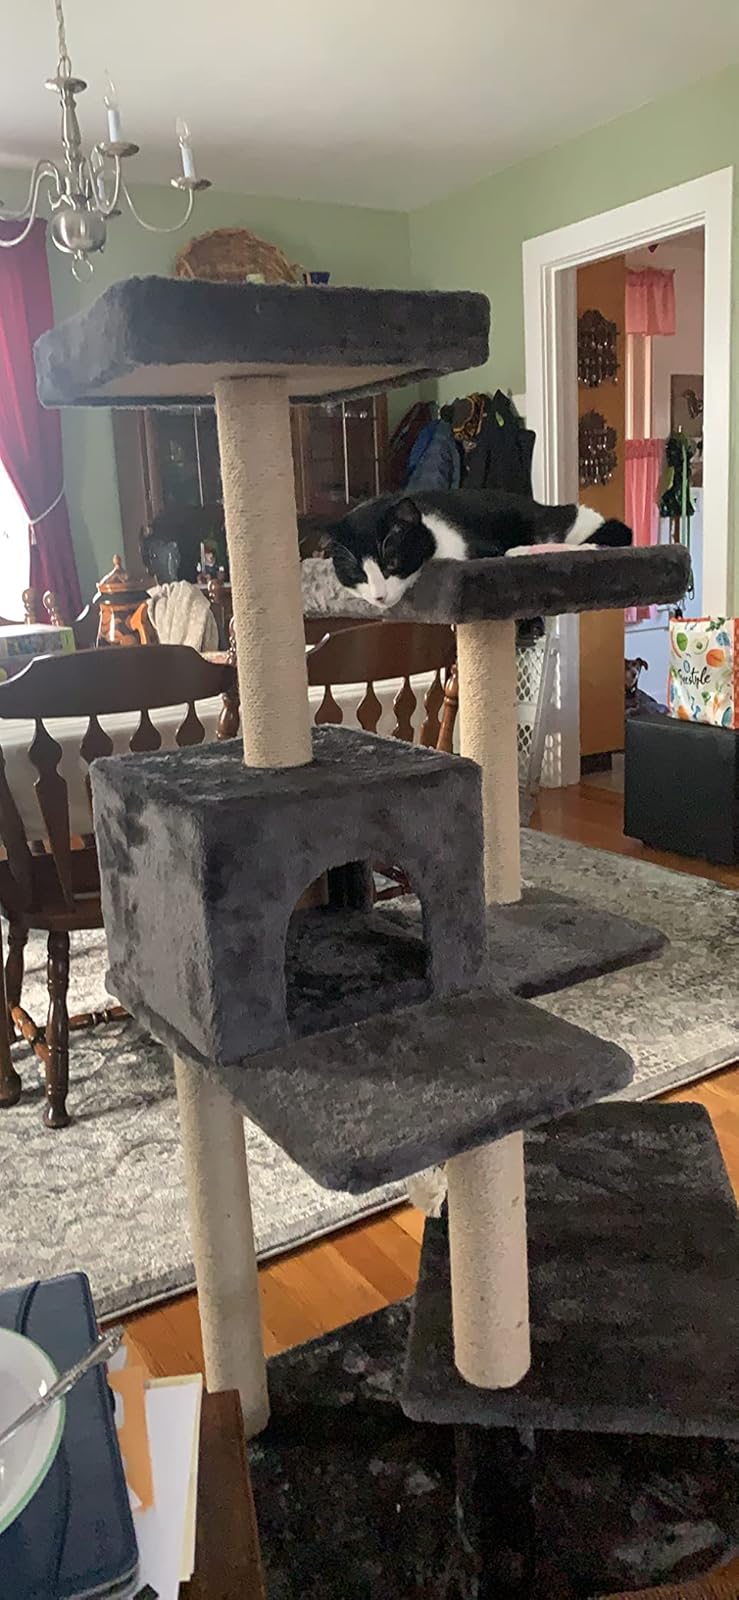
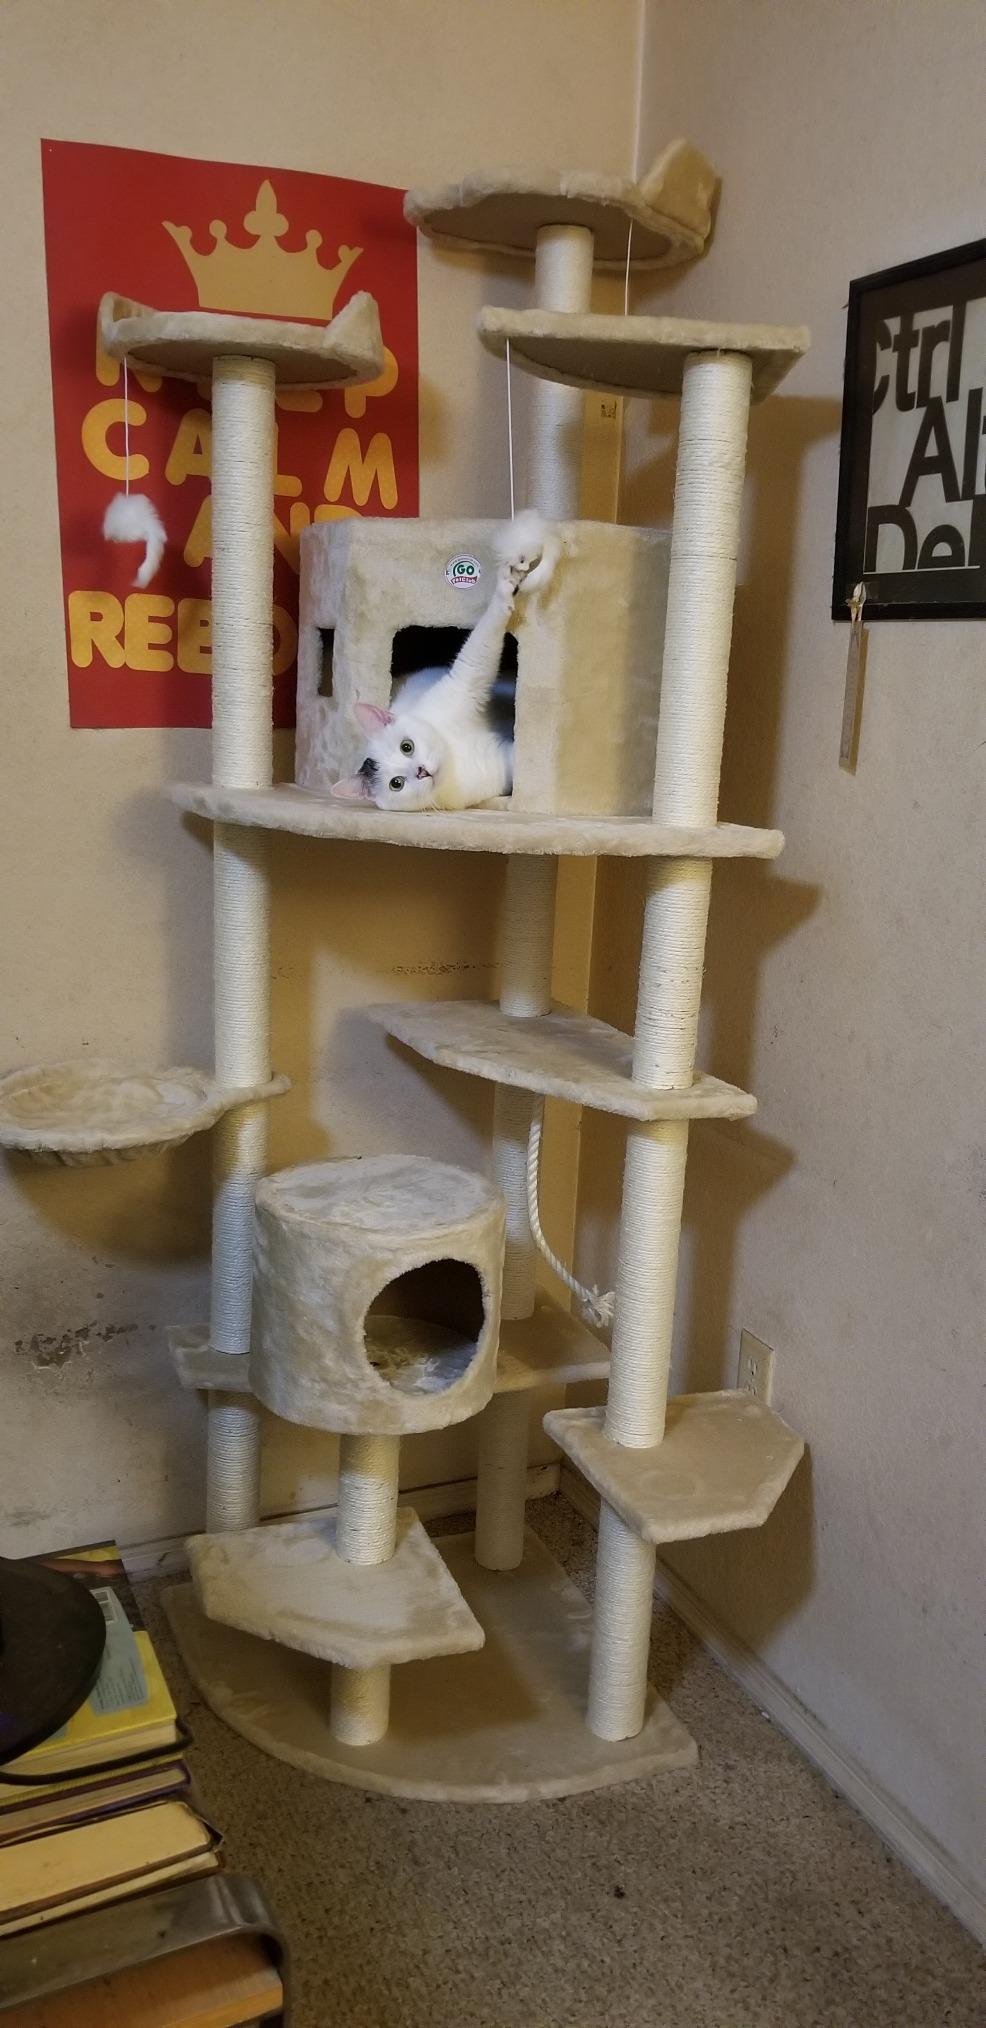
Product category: items_cat tree
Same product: no